List of African-American ballerinas

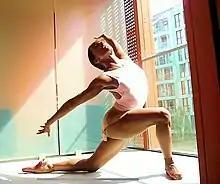
Precious Adams dances for Swans for Relief in 2020

Precious Adams trained at the Bolshoi Ballet Academy in Moscow, Russia, but faced discrimination due to her race including being left out of performances, being prevented from taking part in auditions, and being told to "try and rub the black off." She joined the English National Ballet in 2014, and was promoted to First Artist in 2017. In September 2018, Adams announced that she would no longer perform on stage while wearing pink tights, instead wearing brown tights to match her skin tone. She received criticism from within the ballet industry for her decision, but was supported by the director of the English National Ballet, Tamara Rojo.